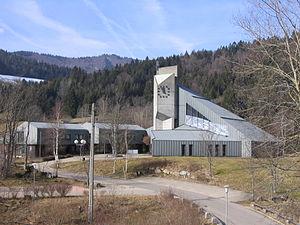
Menzenschwand est un village qui fait partie de la ville de St. Blasien en Forêt-Noire, dans le Bade-Wurtemberg.